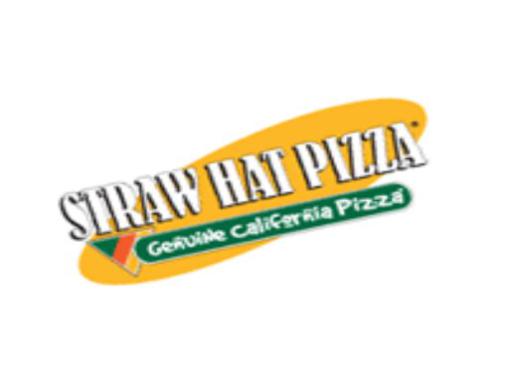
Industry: Food